ABC of Chairmanship

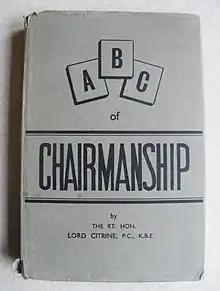
ABC of Chairmanship

A.B.C. of Chairmanship by Walter Citrine is considered by many in the Labour and Union movements of the UK to be the definitive book on how meetings should be run and how committees should be managed. It originated as notes for Electrical Trades Union (ETU) activists in the Merseyside area of the UK – they had Liverpool, Birkenhead and Bootle branches – in the 1910s by Citrine who was then chairman of their district committee.